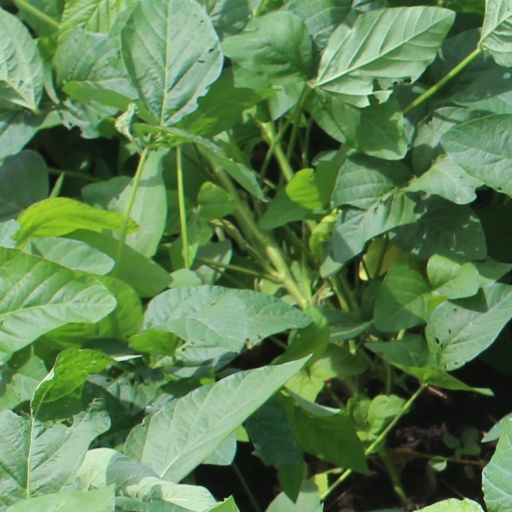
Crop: soybean